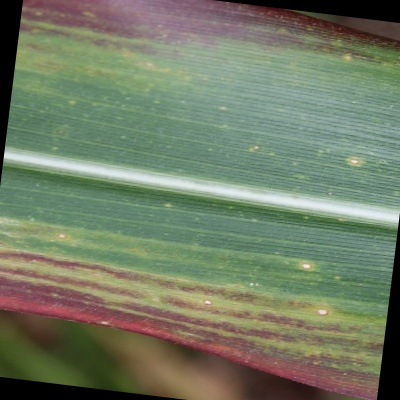
Label: Corn_(Maize)___Maize_Streak_Virus